Wheldrake

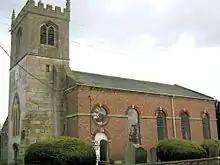
The 18th century church

There were between 30 and 40 farmers in Wheldrake in the early part of the 19th century. Some lived on farms outside the built-up area of the village but many still had farmhouses with yards, barns and stables in the village Main Street. The chief crops that were grown were oats, peas, turnips and rape. Much of the farm land was used for pasture for animals or as hay meadows. Most of the land was still owned by a landlord and rented to the local farmers. At this time there were a large number of shopkeepers and traders in the village providing for the needs of agricultural workers in Wheldrake and the neighbouring villages.